History of WWE

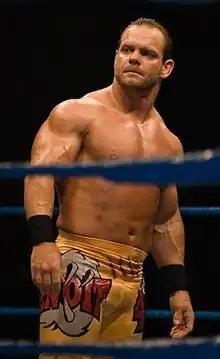
Chris Benoit

The 2016 Payback event, held on May 1, 2016, was billed as the start of a "New Era". In the main event, Roman Reigns would retain the WWE World Heavyweight Championship against AJ Styles. Reigns would go on to be prominently featured throughout this era. In July 2016, WWE launched a roster split, similar to the one in 2002. The three former members of The Shield - Dean Ambrose, Roman Reigns, and Seth Rollins - have heavily featured since the start of the New Era, with all three men exchanging the WWE World Heavyweight Championship at Money in the Bank in June 2016.